Work (human activity)

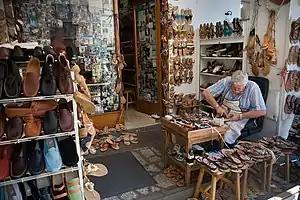
A cordwainer making shoes, Capri, Italy

Work can take many different forms, as varied as the environments, tools, skills, goals, and institutions around a worker. This term refers to the general activity of performing tasks, whether they are paid or unpaid, formal or informal. Work encompasses all types of productive activities, including employment, household chores, volunteering, and creative pursuits. It is a broad term that encompasses any effort or activity directed towards achieving a particular goal.